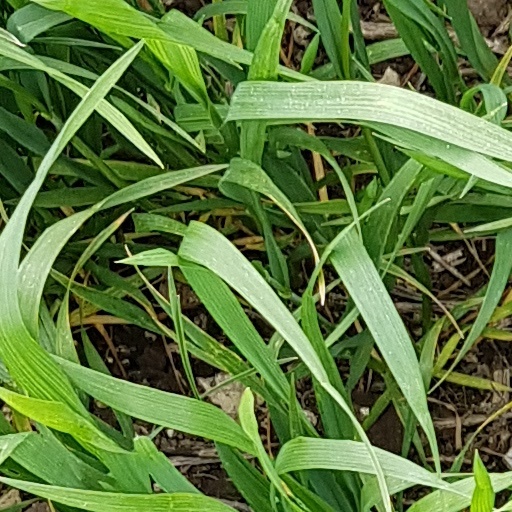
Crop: wheat